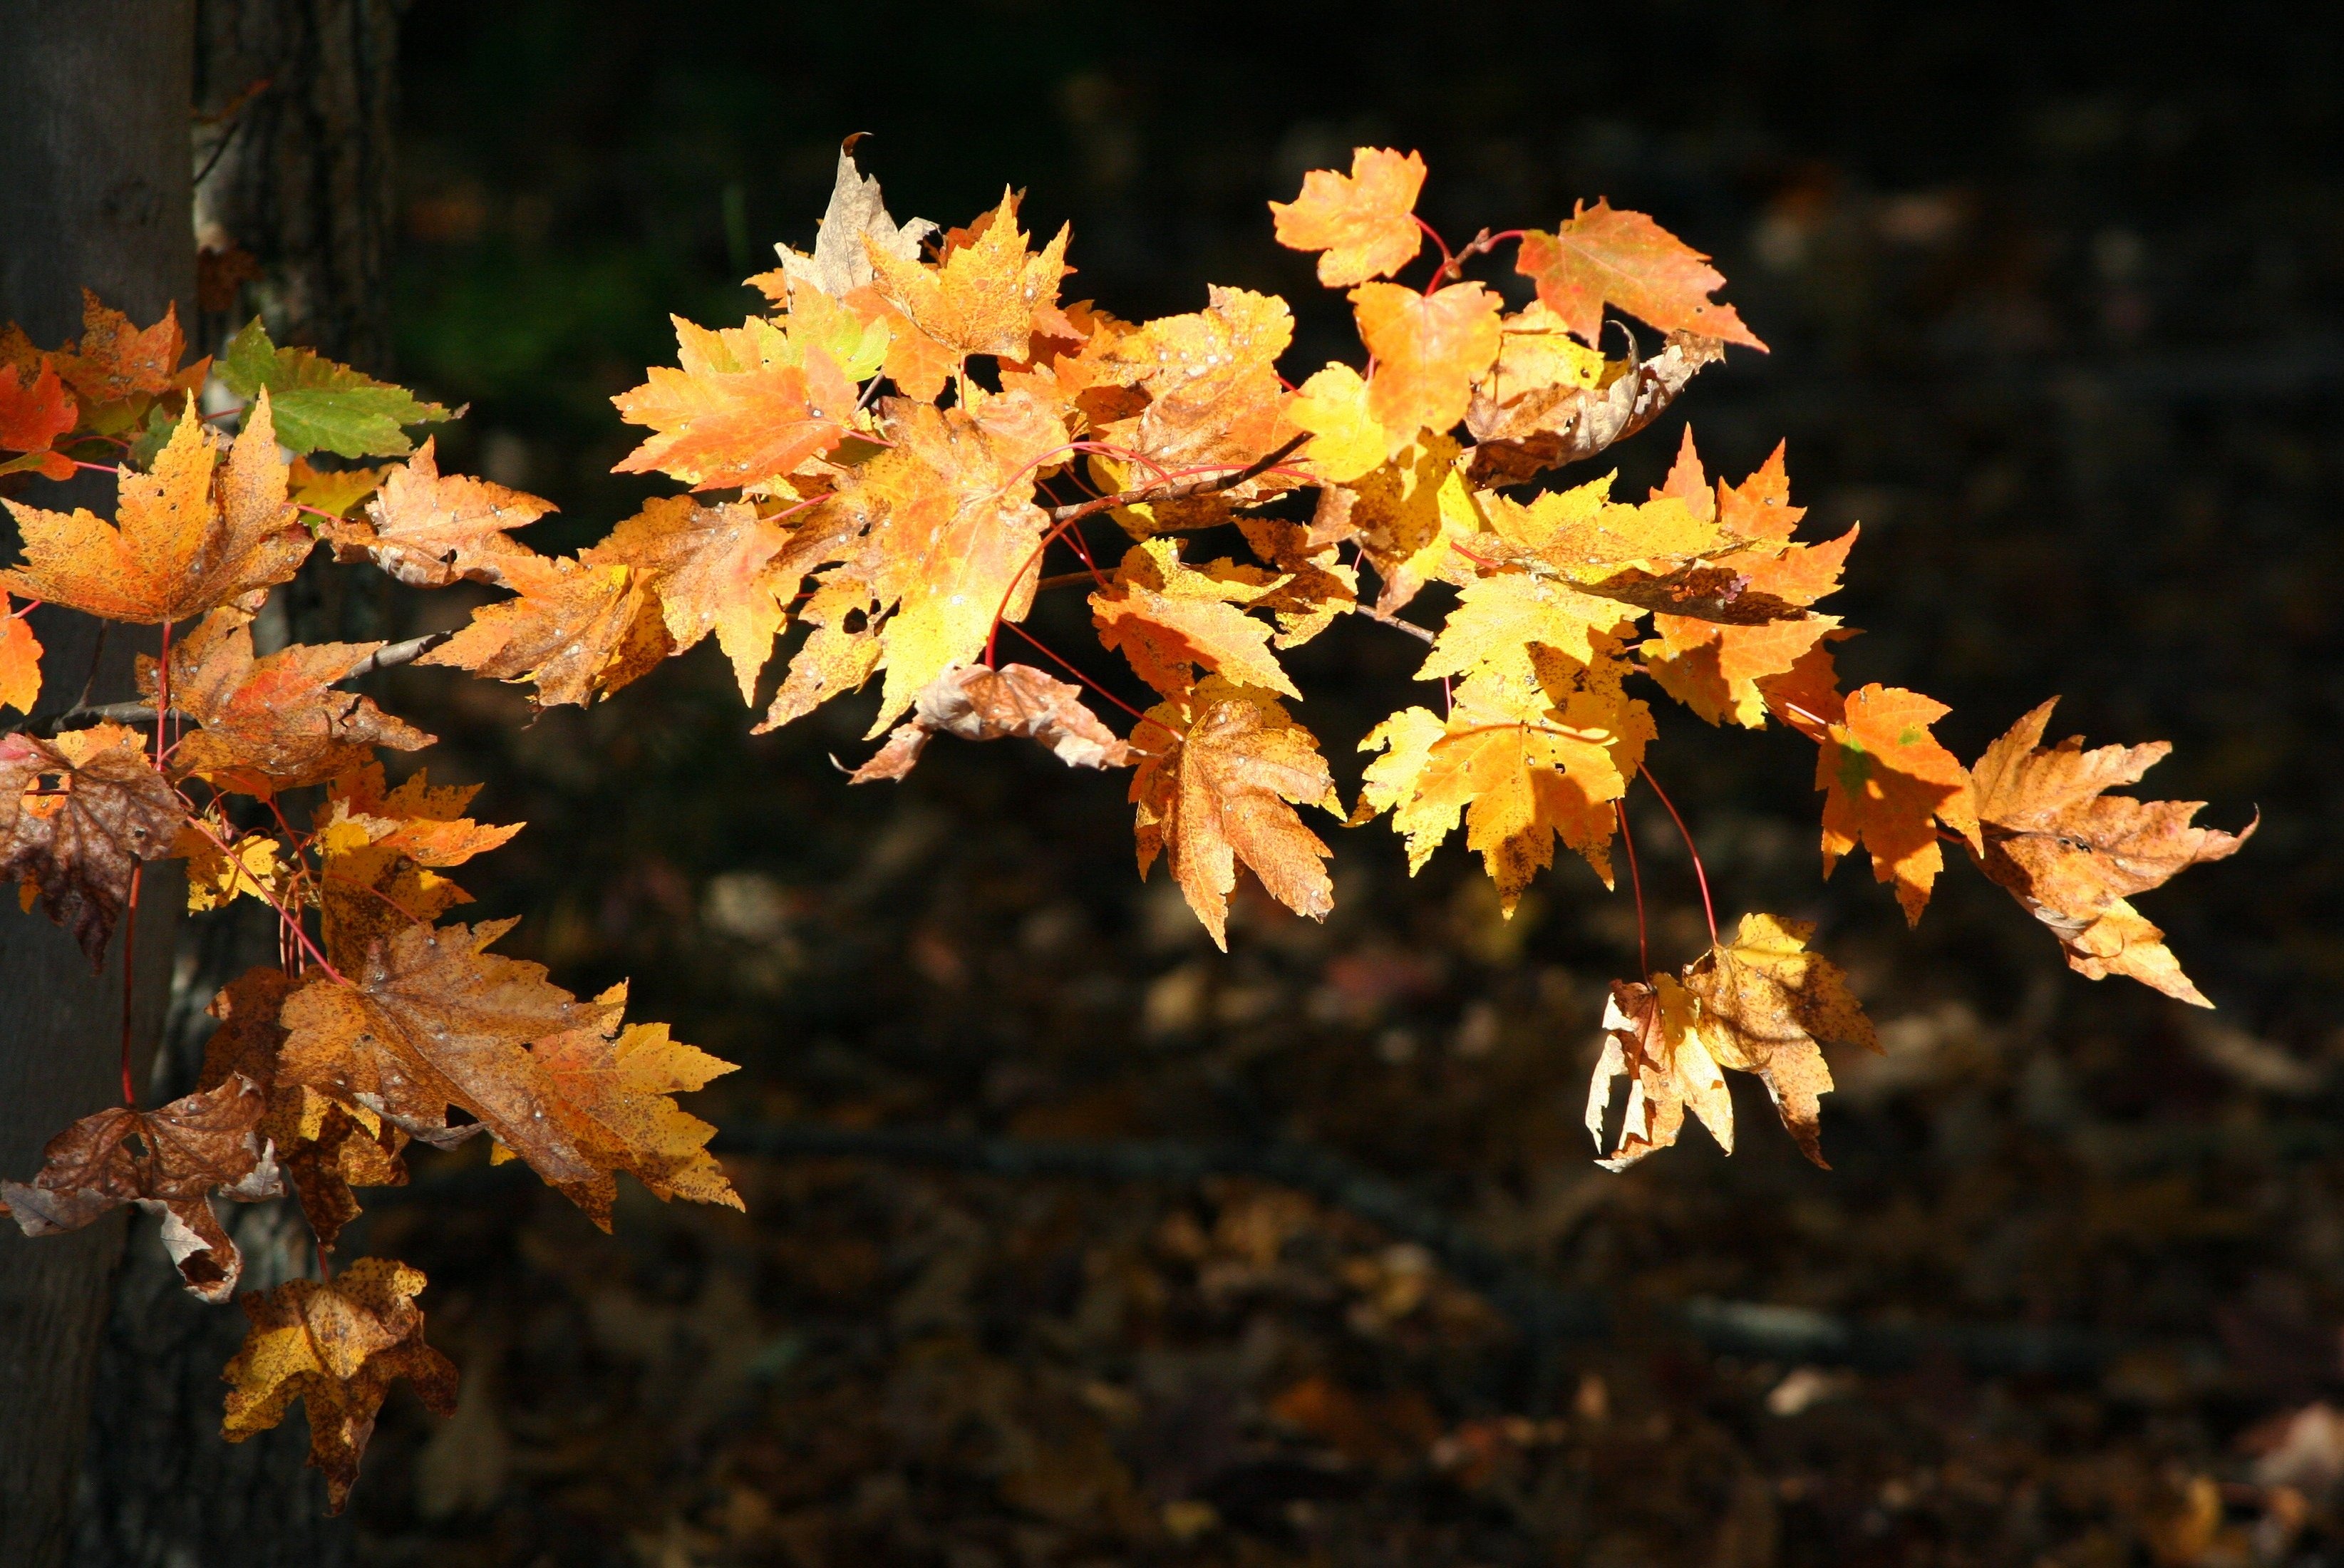
tree, nature, branch, plant, sunlight, leaf, fall, flower, autumn, botany, colorful, yellow, flora, season, maple, maple tree, maple leaf, shrub, deciduous, sunlit, yellow leaves, macro photography, flowering plant, woody plant, land plant